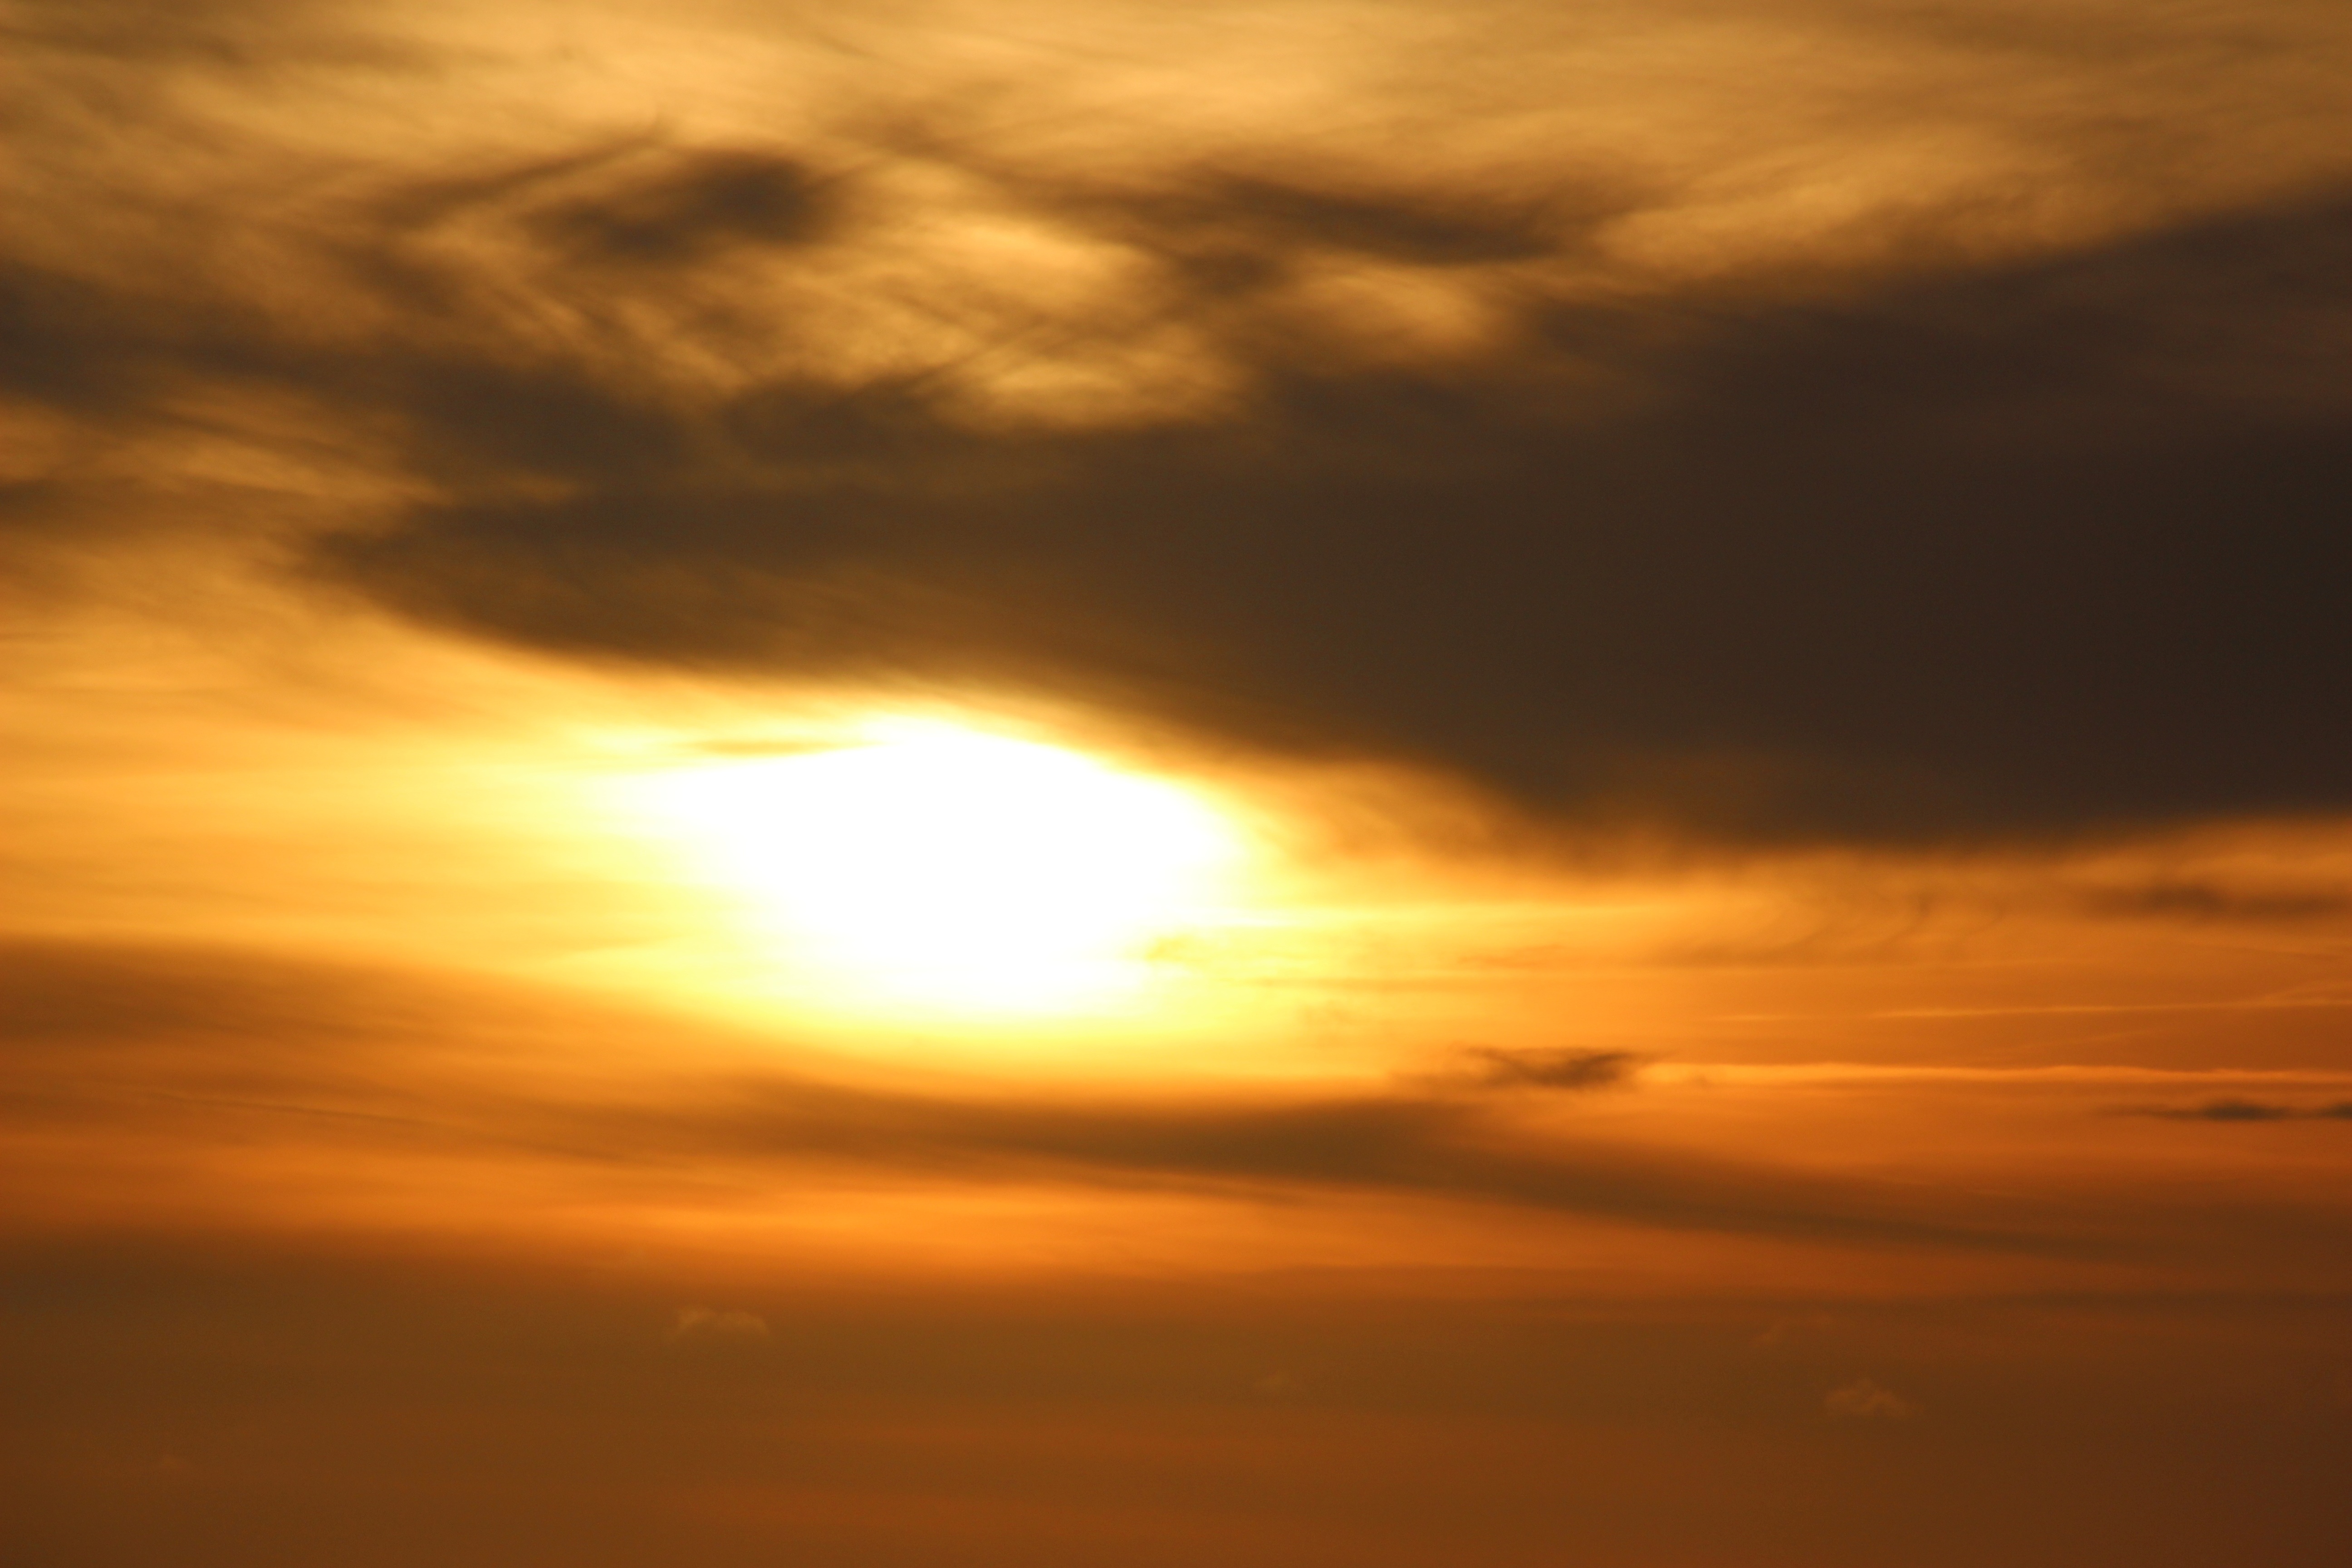
horizon, cloud, sky, sun, sunrise, sunset, sunlight, morning, dawn, atmosphere, dusk, evening, twilight, abendstimmung, afterglow, evening sky, setting sun, astronomical object, red sky at morning, blurred cloud